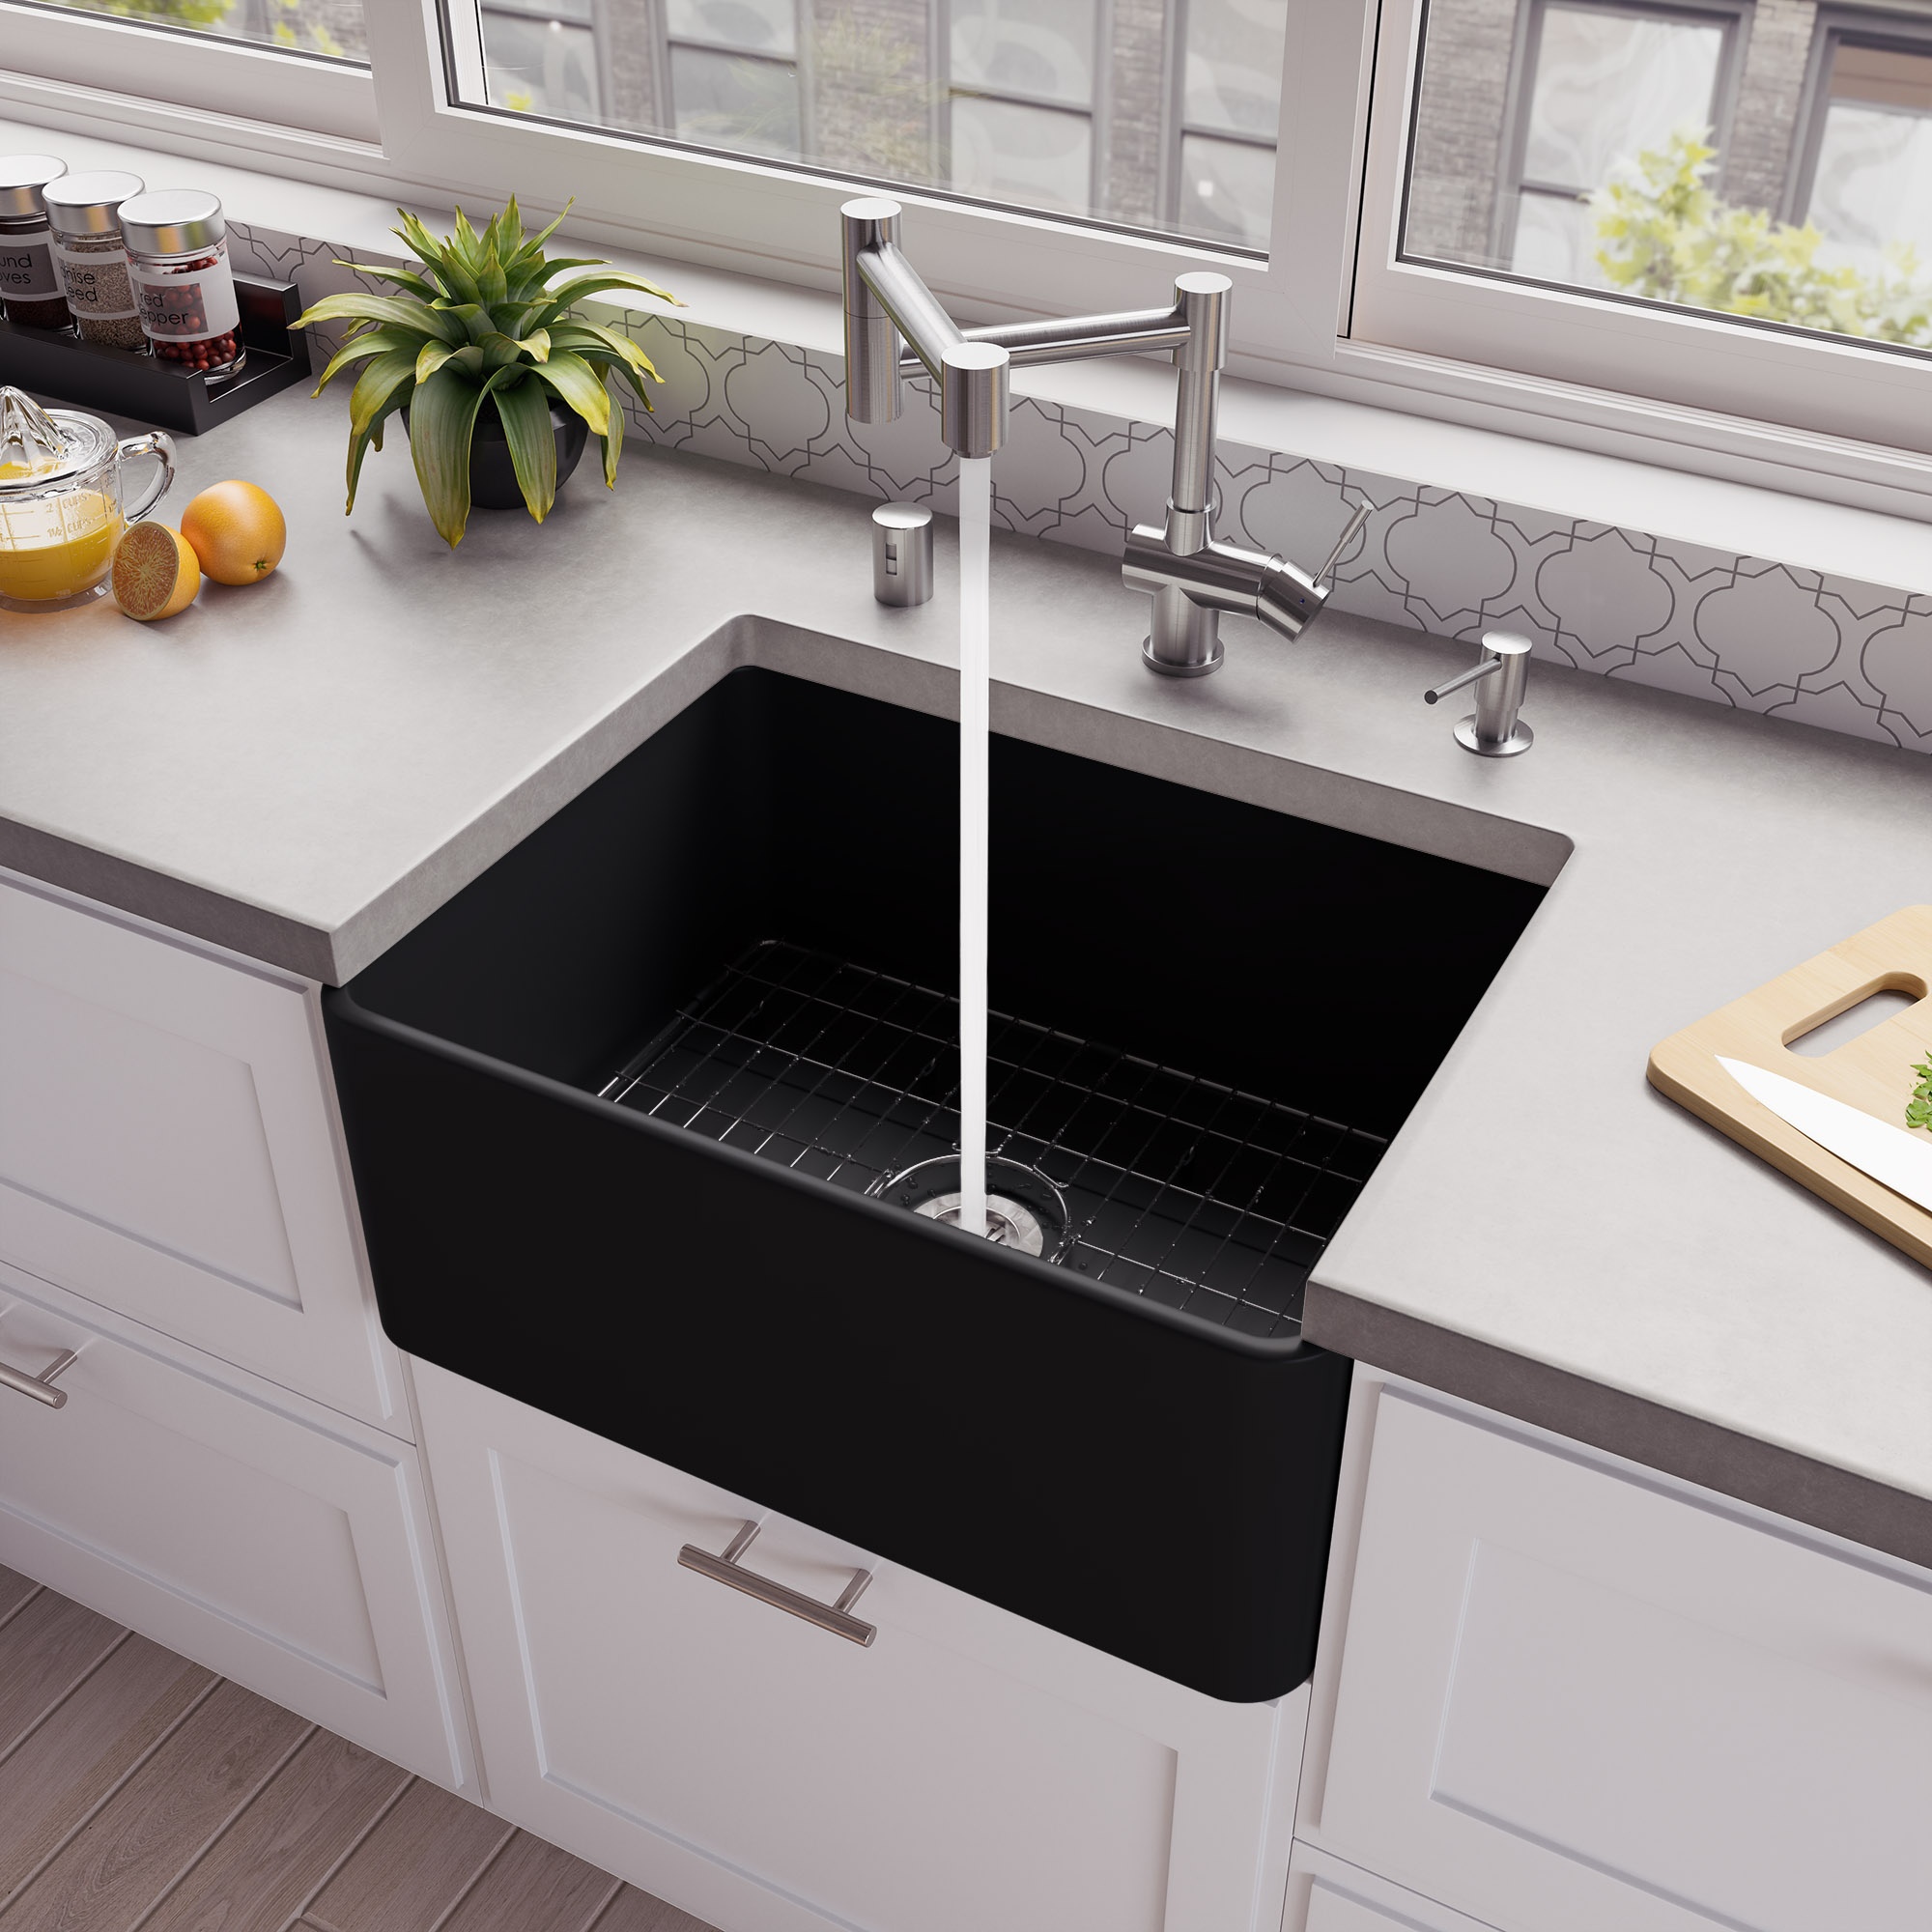
ALFI brand ABF2418 Smooth Apron 24" x 18" Single Bowl Fireclay Farm Sink
This 24" ALFI brand fireclay farm sink is a throwback to a simpler time. Designed to offer the traditional popular look of an apron farm sink with a contemporary twist featuring extra thin walls. Made of the highest quality solid fireclay to ensure it not only looks great but also lasts for a very long time. The Benefits of an Authentic Fireclay Sink: The Quality of the Finish: The glazing of the sink surface provides both durability and shine over long periods of time. The raw material used (fine fireclay) allows for uniformity in the finish. The sinks glaze is practically impervious to threatening particles from food preparation. Stains do not penetrate the glaze and can be easily wiped away. Acids and chemical cleaners have virtually no adverse effect on the sink. Coffee stains, cigarette burns, and other daily occurrences that would adversely effect kitchen sinks made from other materials are easily wiped away on fireclay sinks. Features: Heat resistant up to 350' F. This sink has been tested and will not crack due to heat exposure from a pot / pan up to 350' F hot. This sink is constructed of solid high-grade fireclay material using high pressure casting, ensuring durability, longevity, and resilience to acids, alkali's, scratches, and chipping. The glazing of the sink surface provides both durability and shine over long periods of time. The raw material used (fine fireclay) allows for uniformity in the finish. Capable of being installed via Under-Mount (countertop over edge of sink), Top-Mount (countertop lower than top edge of sink), or Flush-Mount (countertop even with sink) Standard 3 ½” center drain and can be used with a garbage disposal. Due to the organic nature of the fireclay, material dimensions may vary by 1/8" of an inch. We recommend having the sink on location to trace and measure for countertop and cabinet cut outs. Furthermore , minor imperfections may appear. These are not defects; this is what makes each sink uniquely its own. Defective sinks will not pass our quality control inspection and would be recycled into a new sink at the factory. It is required to support the sink from beneath. You can use the undermount installation kit (Model #: ABUMSB) to the inner side walls of your cabinet. We then recommend putting plywood on the rods to create a large smooth flat surface. Drill the necessary drain holes. If you did not purchase the kit you will need to create a custom support using 2x4's. These sinks are not adversely affected by scratches from pots, pans, knifes, etc. Specifications: Installation Type: Farmhouse Material: Fireclay Theme: Traditional Depth: 9.125 Dimensions: 24 x 18 x 10 Inner Dimensions: 22.5 x 16.5 x 9.125 Inner Length: 22.5 Inner Width: 16.5 Item Weight: 60 Thickness: 0.75 Apron Design: Smooth Apron Radius: Wide Bowl Style: Rounded Bowl Type: Single Bowl Compatible Faucet Type: N/A Drain Placement: Center Drain Size: 3.5 Farmhouse Sink?: Yes Faucet Hole Spacing: No Faucet Hole Faucet Holes: 0 Has Overflow?: No Includes Drain?: No Includes Drainboard: No Kamaldudu: No Minimum Cabinet Size: 24 Number of Bowls: 1 Overflow Location: None Surface Type: Matte Warranty: 1 Year Download Dimensions Data Sheet Download Installation Data Sheet Download Warranty Data Sheet
Brand: ALFI brand
Category: Hardware > Plumbing > Plumbing Fixtures > Sinks > Kitchen & Utility Sinks > Farmhouse Sinks